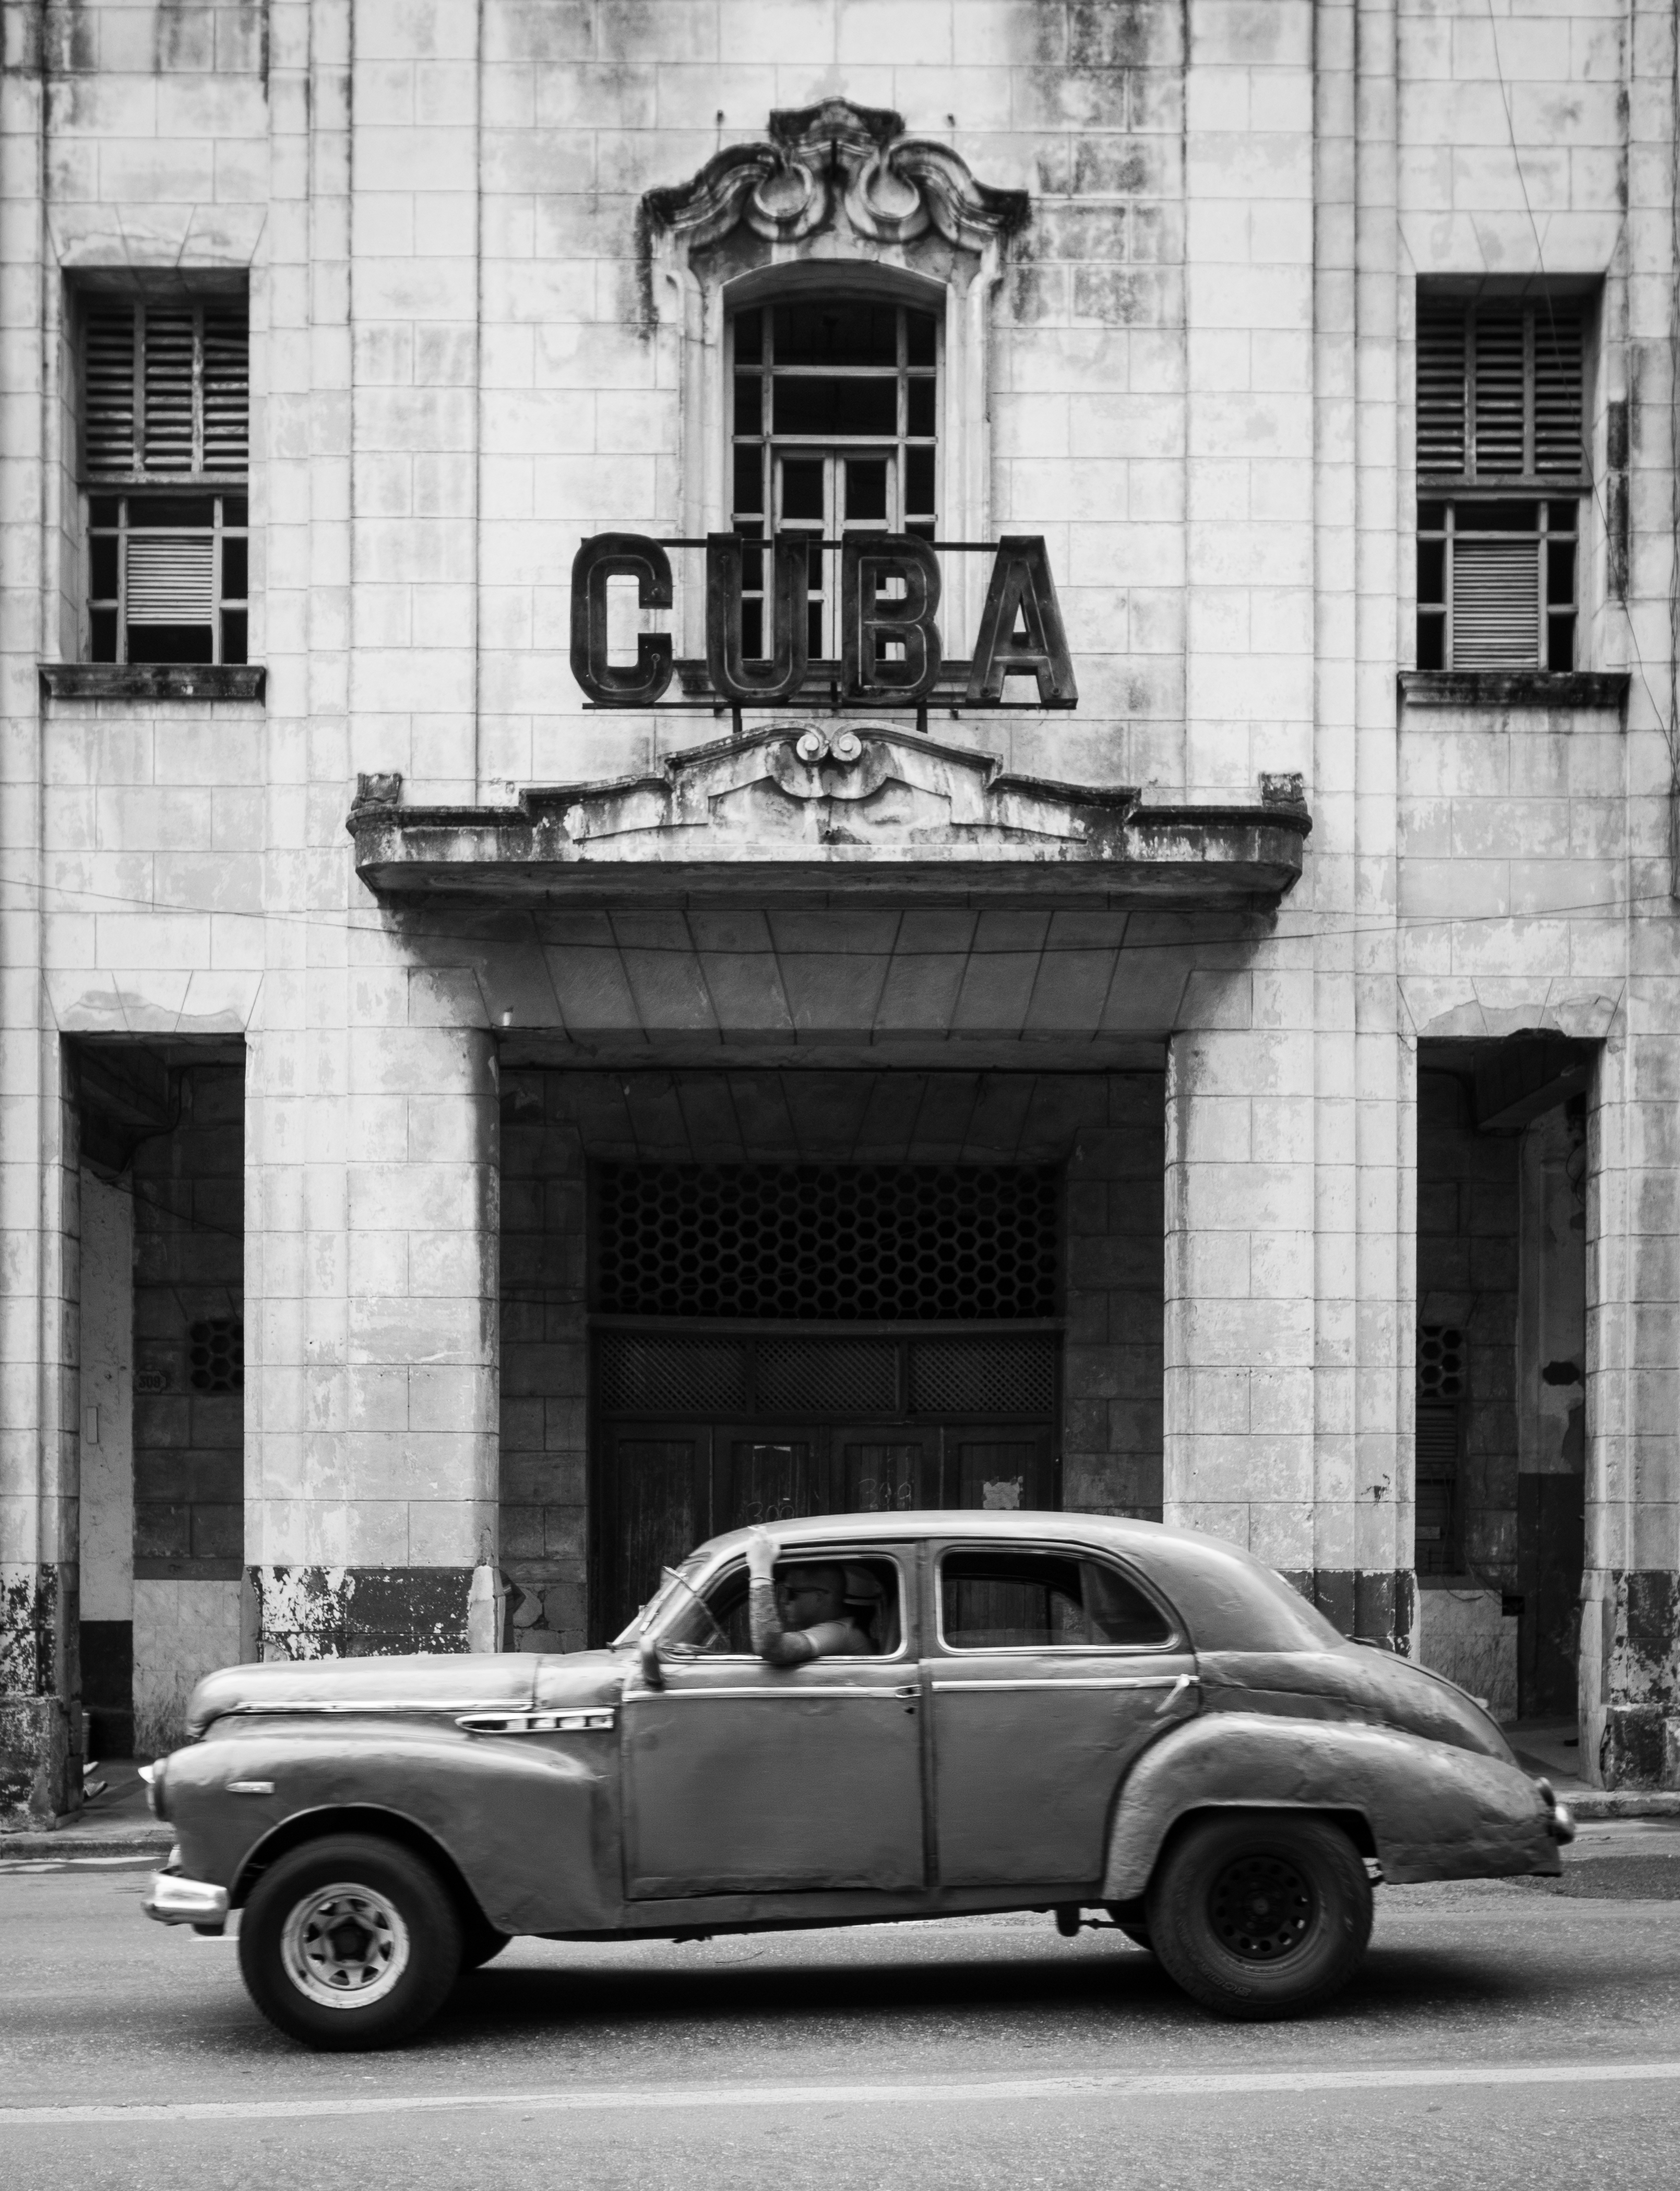
black and white, white, street, car, photography, ebook, vehicle, training, black, monochrome, vintage car, streetphotography, flickr, thomas, video, olympus, omd, classic, fuji, leica, monochrom, leuthard, hcb, thomasleuthard, antique car, land vehicle, monochrome photography, automobile make, automotive design, luxury vehicle